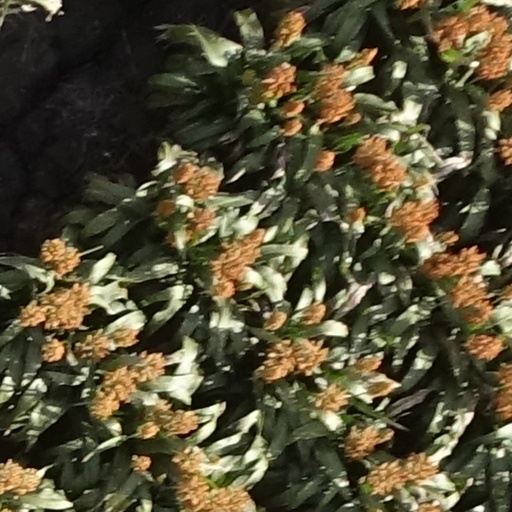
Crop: sorghum